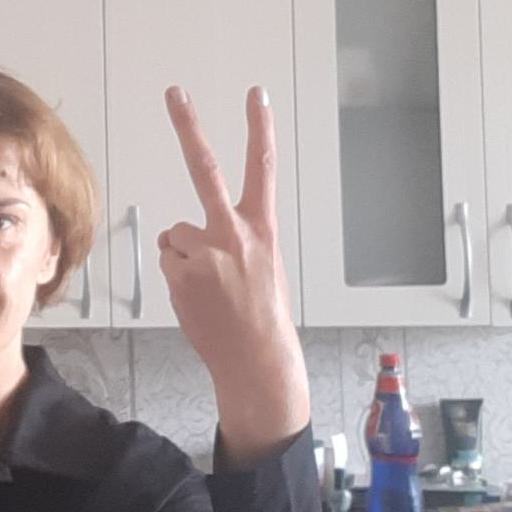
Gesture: peace_inverted